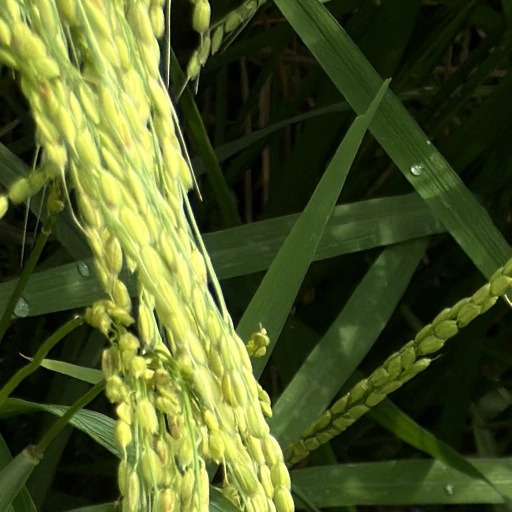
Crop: rice